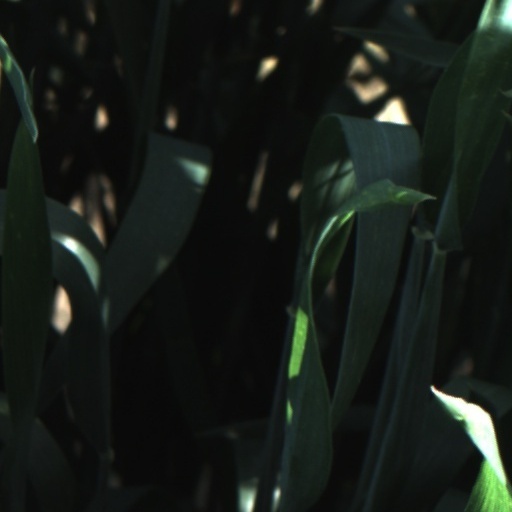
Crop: wheat